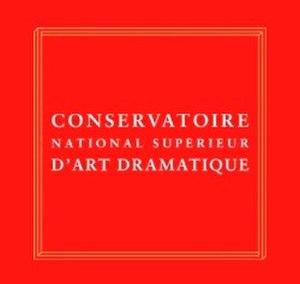
CNSAD